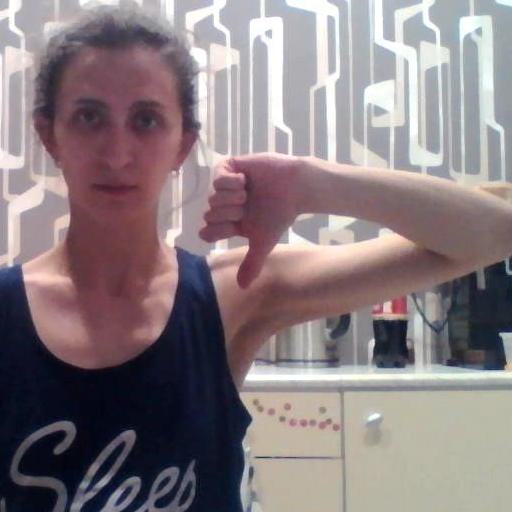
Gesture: dislike